Sharmeena Begum

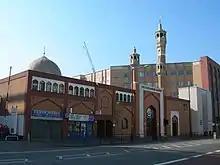
Large mosque on a city street

The women who encouraged her are thought to be members of a group known as the Sisters Forum, part of the Islamic Forum of Europe. The East London Mosque denied any involvement in Begum's radicalisation. Two weeks after her departure, she reportedly called her father to tell him that she did not intend to return.